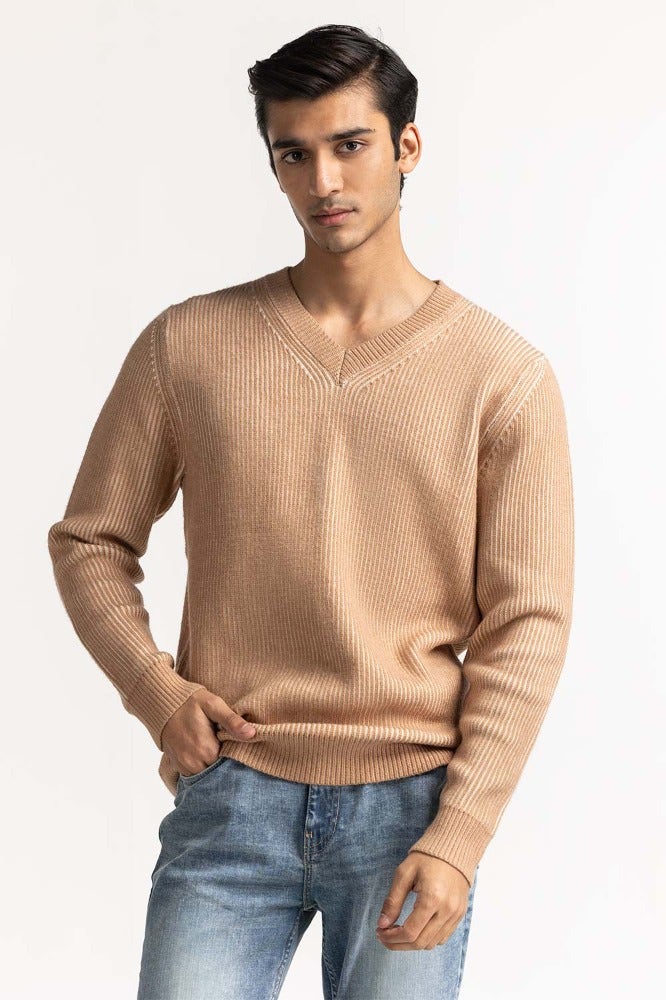
tan ribbed neck sweater